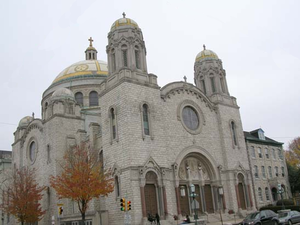
L'église Saint-François-de-Sales est une église paroissiale catholique située à Philadelphie en Pennsylvanie. Elle est placée sous le vocable de saint François de Sales et dépend de l'archidiocèse de Philadelphie. Elle se trouve au 4625 de la Springfield Avenue, quartier de l'University City.